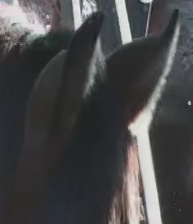
Face region: ears (position_of_ears)
Pain indicator: not_present